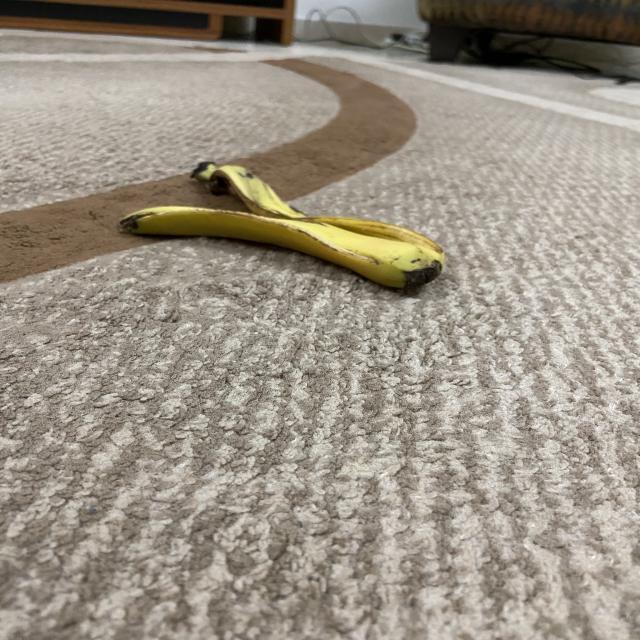
Label: bananas